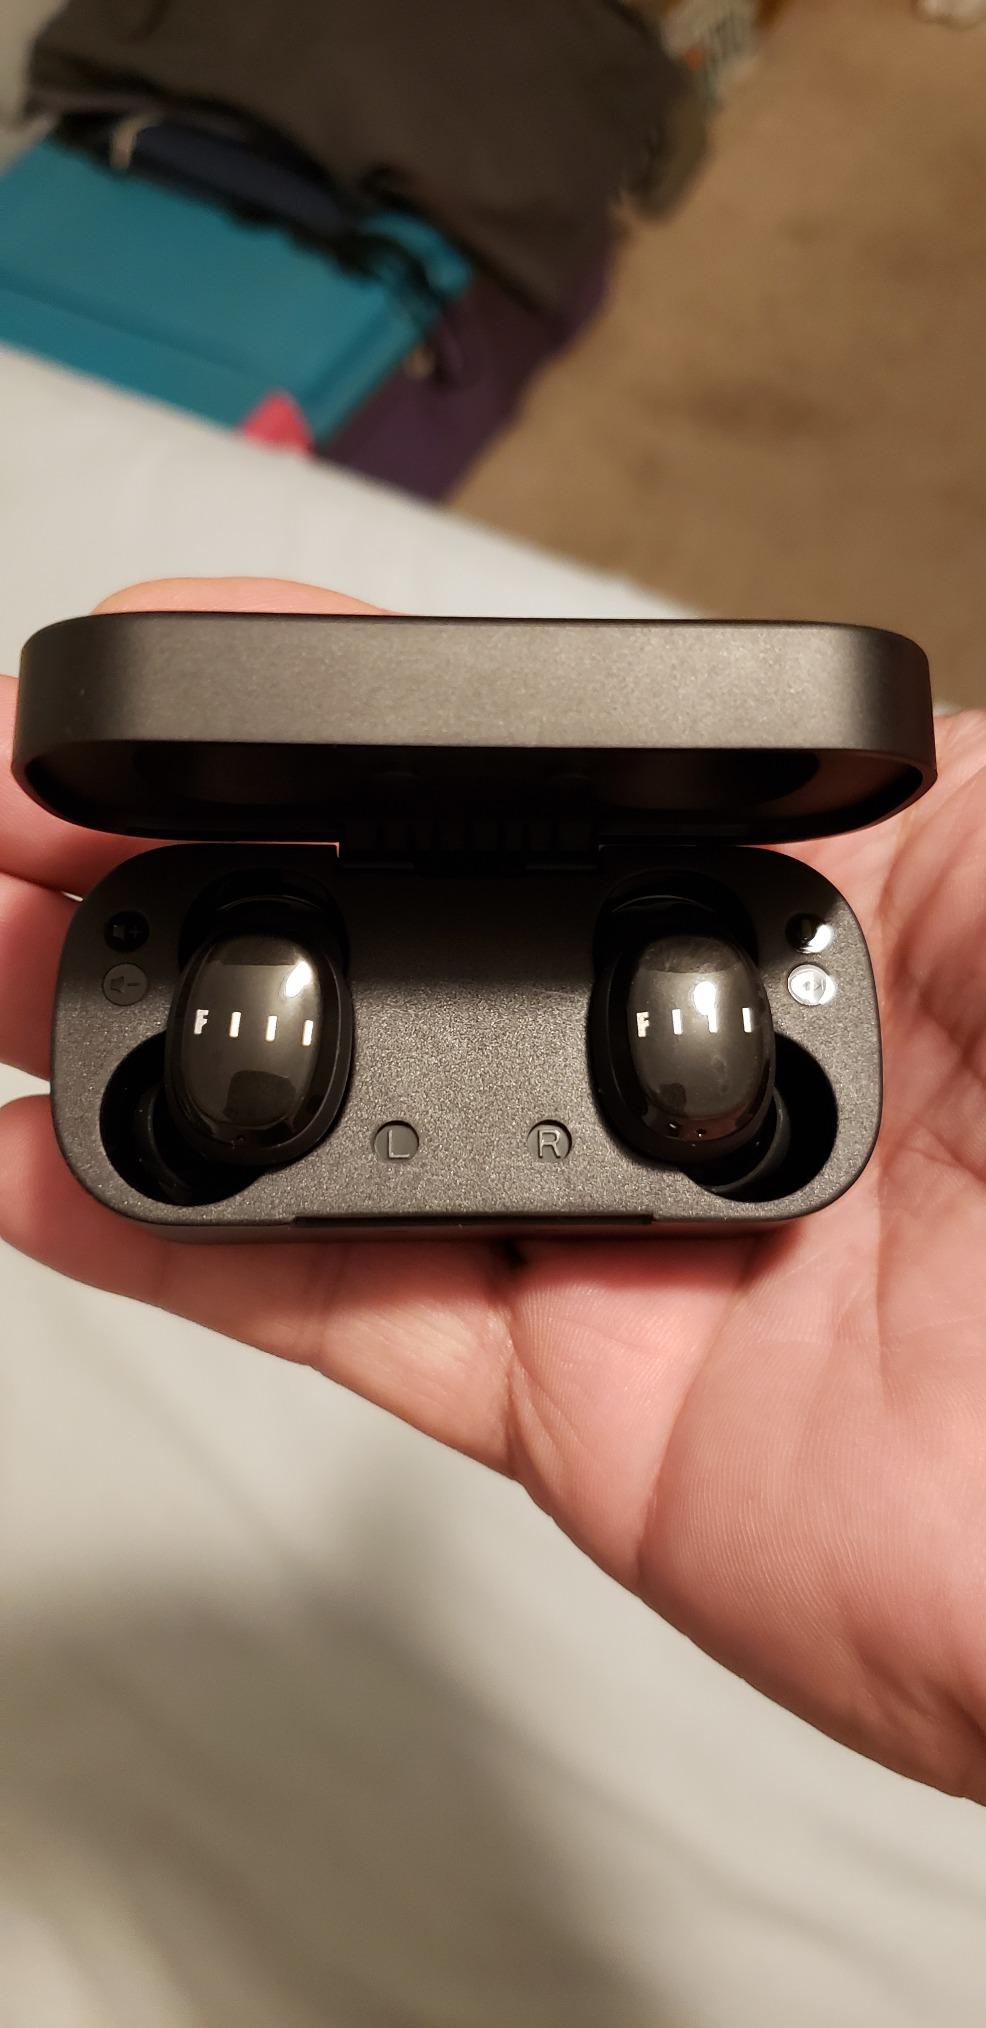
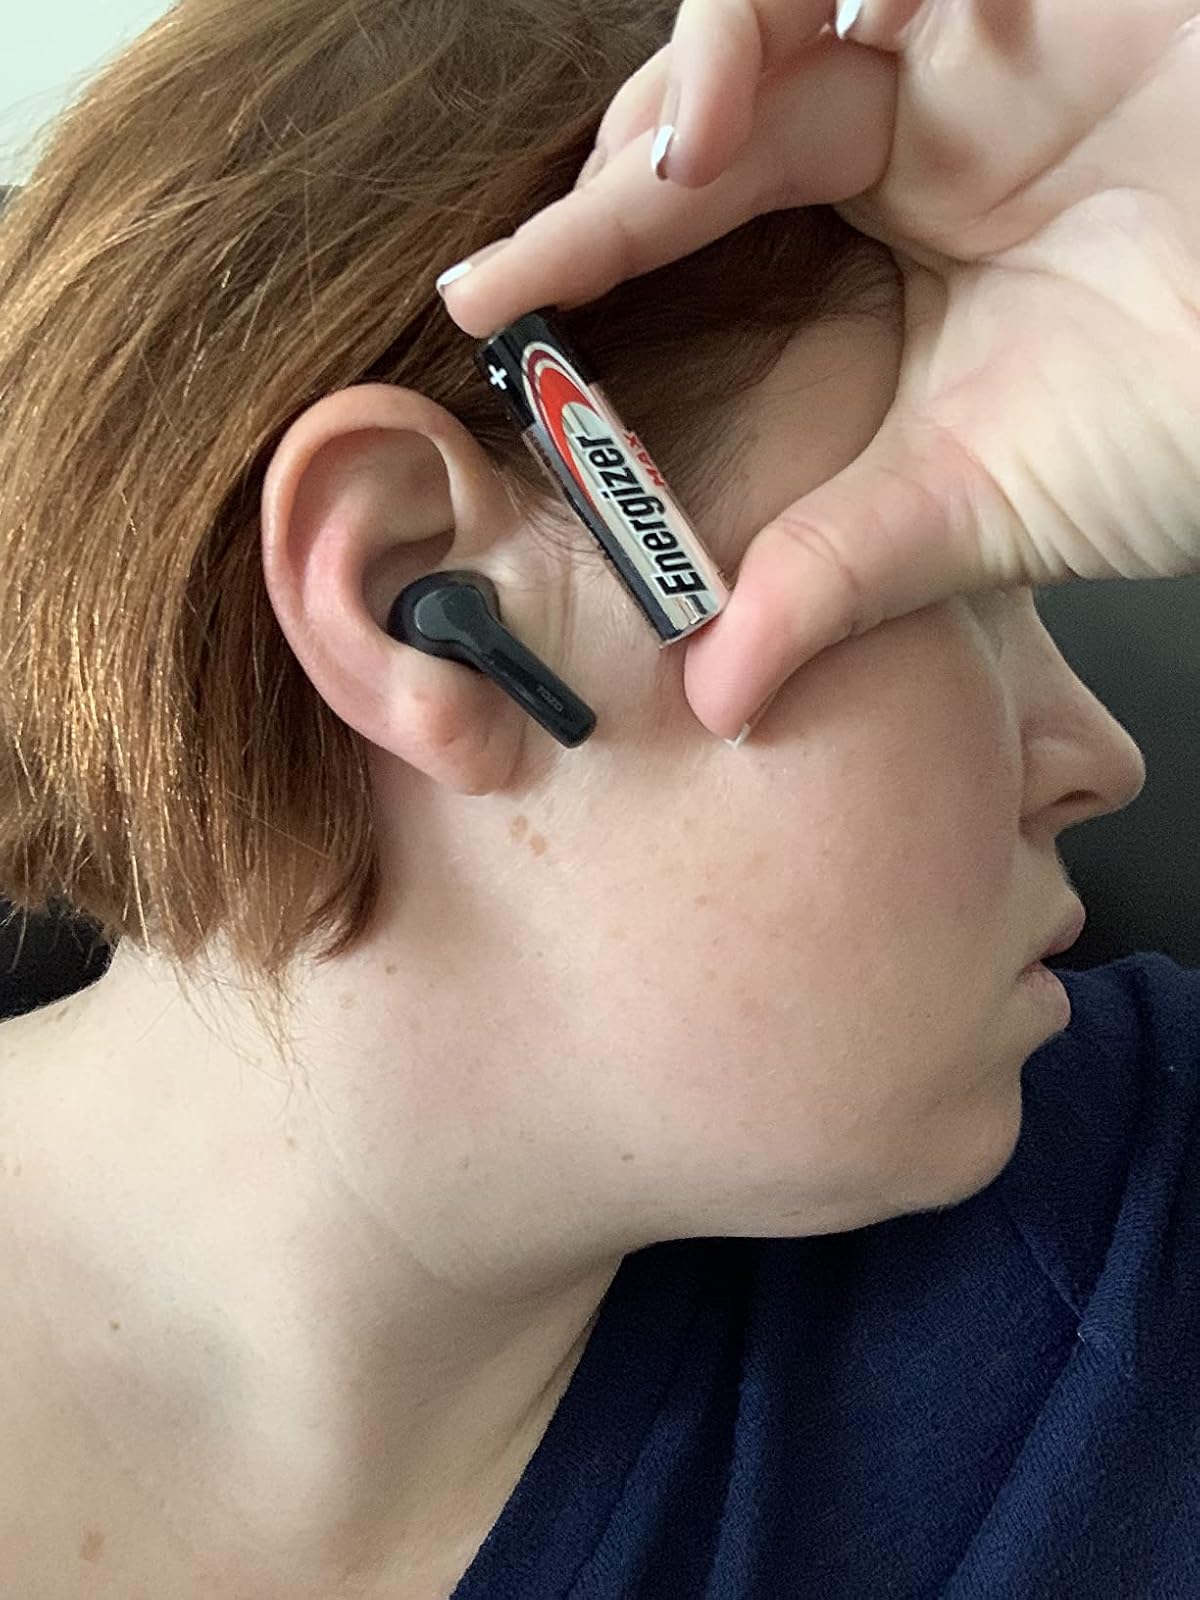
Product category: earbuds
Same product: no